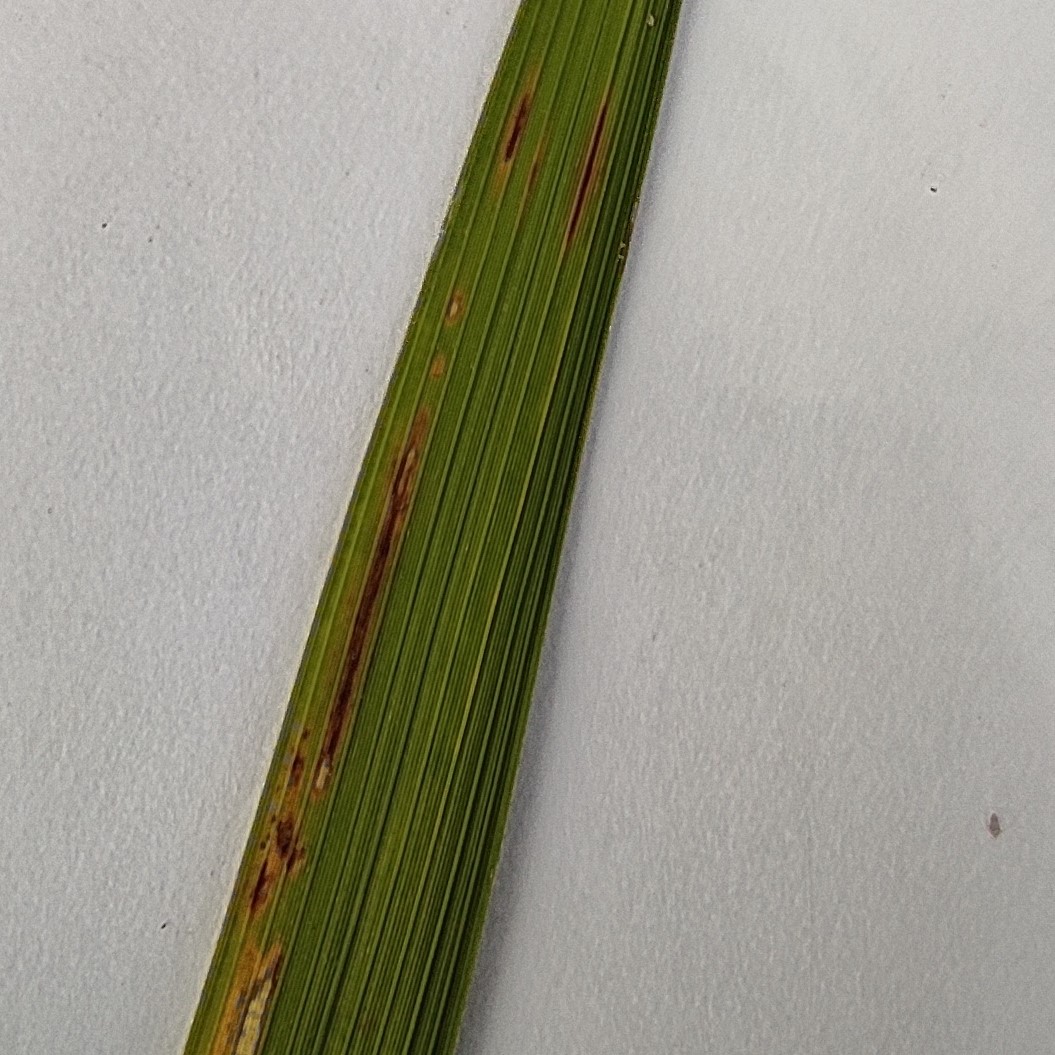
Label: Rice Blast